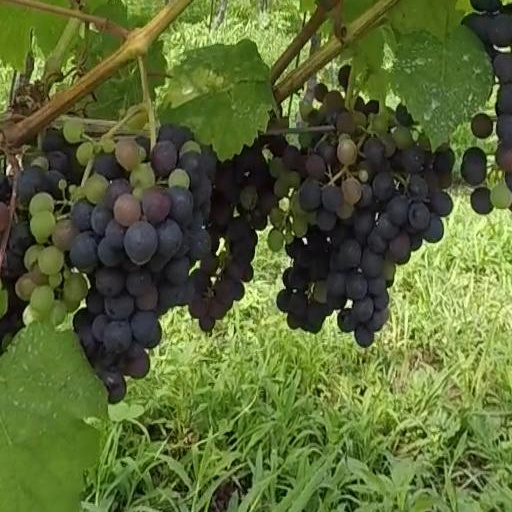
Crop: grape